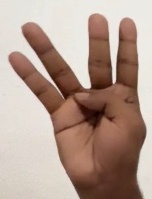
ASL sign: 4